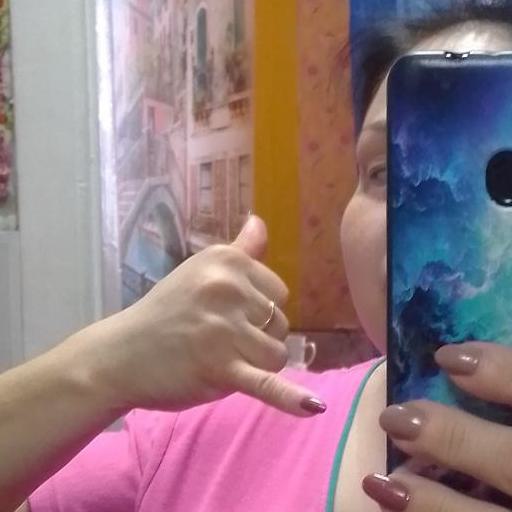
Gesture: call